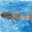
Label: whale